Hillyards Shop House

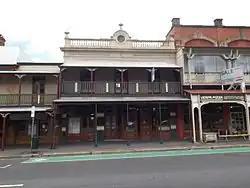
Building in 2015

Hillyards Shop House is a heritage-listed general store at 615 Stanley Street, Woolloongabba, City of Brisbane, Queensland, Australia. It was built and remodelled in the 1920s. It was added to the Queensland Heritage Register on 21 October 1992.